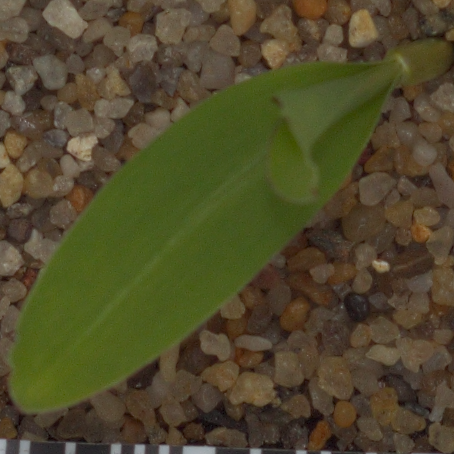
Label: maize